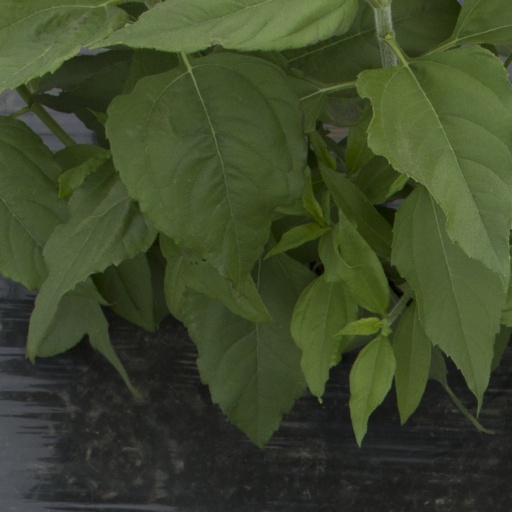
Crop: Jerusalem artichoke